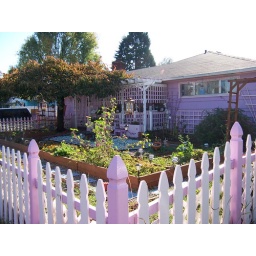
A house in my neighborhood. Just about everything is painted pink and white.